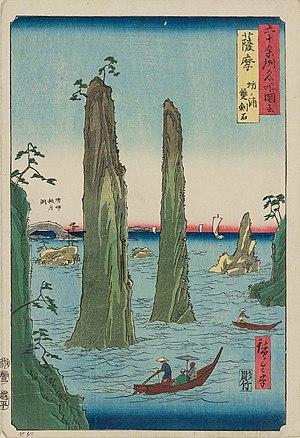
Les Vues des sites célèbres des soixante et quelques provinces du Japon forment une série d’estampes ukiyo-e du peintre Hiroshige. Publiée de 1853 à 1856 par la maison d’édition Koshihei, la série est composée de soixante-neuf estampes et d’une page de sommaire. Elle illustre soixante-huit provinces du Japon, ainsi que la capitale Edo.